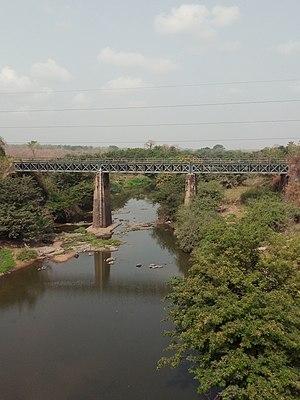
Le transport ferroviaire au Bénin se structure autour d'une seule ligne d'une longueur de 438 km exploitée par l'Organisation commune Bénin-Niger.
L'Organisation commune Bénin-Niger est un organisme trans-étatique créé pour améliorer les échanges entre le Bénin et le Niger.